Michael Young (baseball)

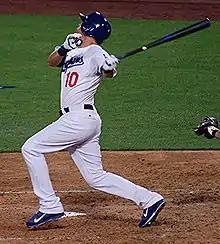
Young with the Dodgers in 2013

On August 31, 2013, he was traded to the Los Angeles Dodgers for minor league pitcher Rob Rasmussen. In the last year of his contract, Young again waived his no-trade clause to join his hometown team for an expected playoff run. Young was acquired to be a backup infielder and provide a veteran presence on the team. Young made his Dodgers debut on September 1, 2013 pinch hitting in a game against the Colorado Rockies. He appeared in 21 games for the Dodgers at a variety of positions and hit .314.